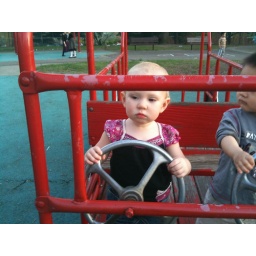
riding in cars with boys and driving!